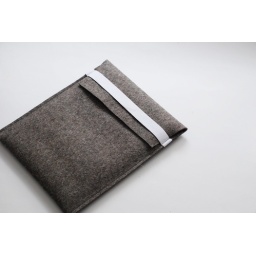
bird in tree